Almaz Shipbuilding Company

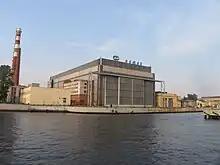
The Almaz plant

The Almaz Shipbuilding Company is a Russian manufacturing enterprise, specializing in military and commercial ship design, along with its development and production.